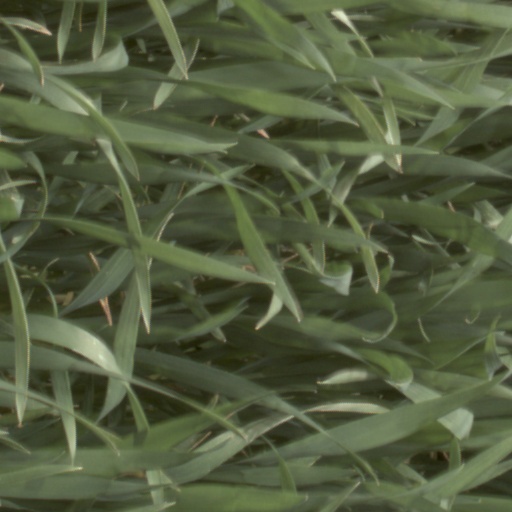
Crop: wheat